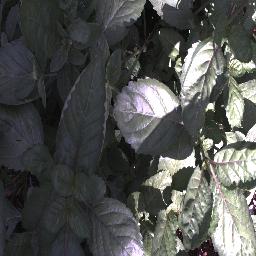
Label: snake_weed